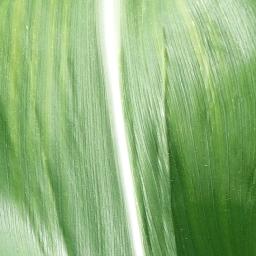
Label: Corn___healthy